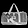
Label: Bag